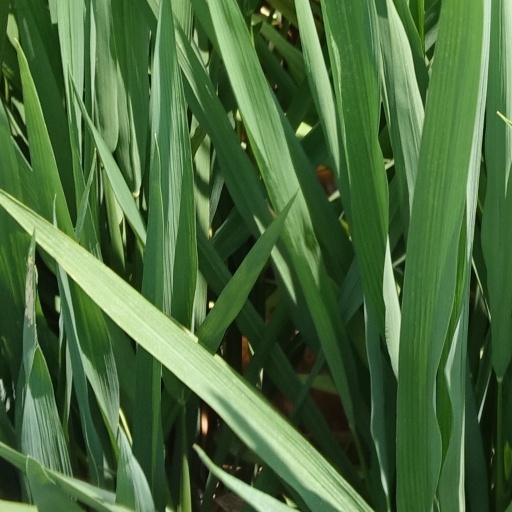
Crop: rice